Ricardo Héber

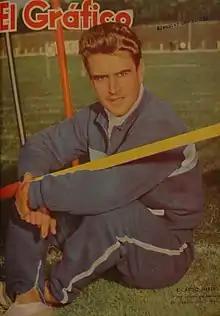
Ricardo Heber in 1961

Ricardo Matías Héber (28 September 1927 – 14 August 2002) was an Argentine javelin thrower who competed in the 1948 Summer Olympics and in the 1952 Summer Olympics. He placed first in the 1951 Pan American Games javelin throw and second in the 1955 Pan American Games javelin throw.